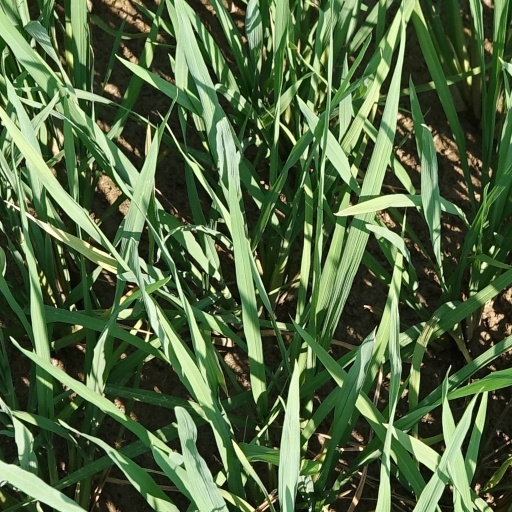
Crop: rice